York County, Maine, Tercentenary half dollar

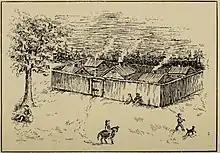
This sketch from "The Proprietors of Saco" was the basis of the obverse of the York County half dollar.

Little information exists on the preparation of the coinage designs for the York County half dollar. The Committee for the Commemoration of the Founding of York County, in charge of making the arrangements for the half dollar, chose Portland artist Walter H. Rich to create the designs. He based the obverse, which depicts Brown's Garrison, on a sketch published in the book "The Proprietors of Saco" (1931) by Frank C. Deering, and the reverse on the seal of York County.